Jadwiga Orska

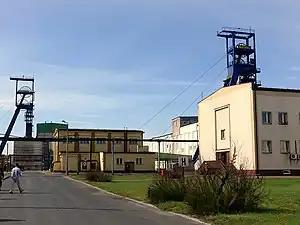
Kłodawa salt mine

Between 1955 and 1958, Orska worked on mapping the underground workings of the Kłodawa salt mine, working out the petrographic composition of the documented salts.